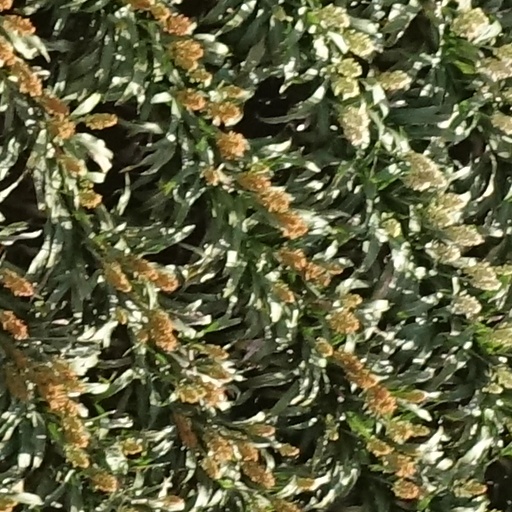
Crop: sorghum